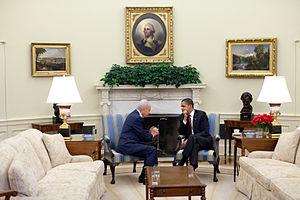
Le président Barack Obama rencontre le président israélien Shimon Peres dans le bureau ovale, mardi 5 mai 2009. Sur la gauche se trouve la peinture City of Washington From Beyond the Navy Yard (1833) de George Cooke. Au-dessus de la cheminée est Porthole Portrait of George Washington (1795) de Rembrandt Peale. La peinture à droite est The Three Tetons (1895) de Thomas Moran. Sur la table à droite est Bust of Abraham Lincoln (1887) de Augustus Saint-Gaudens. Photo officielle de la Maison Blanche par Pete Souza.
Thomas Moran est un peintre américain de l'Hudson River School qui a souvent peint les Montagnes Rocheuses. La vision de Thomas Moran des paysages de l'Ouest américain fut déterminant pour la création du parc national de Yellowstone. Ses peintures qui avaient saisi la grandeur et la diversité des paysages de Yellowstone furent présentées au Congrès américain par les initiateurs du projet du parc.